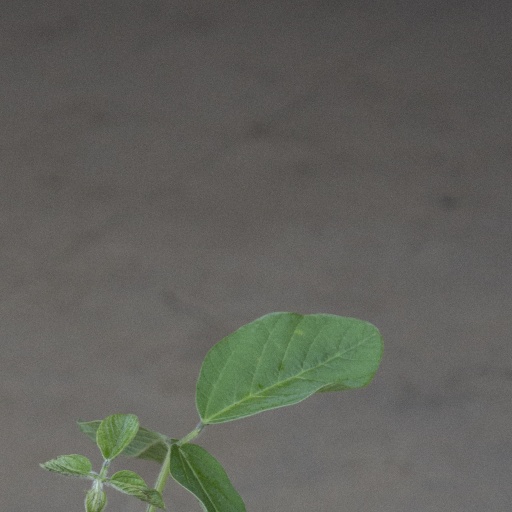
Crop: soybean